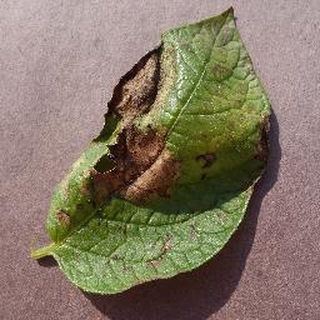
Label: potato_late_blight